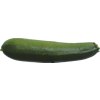
Label: green_zucchini